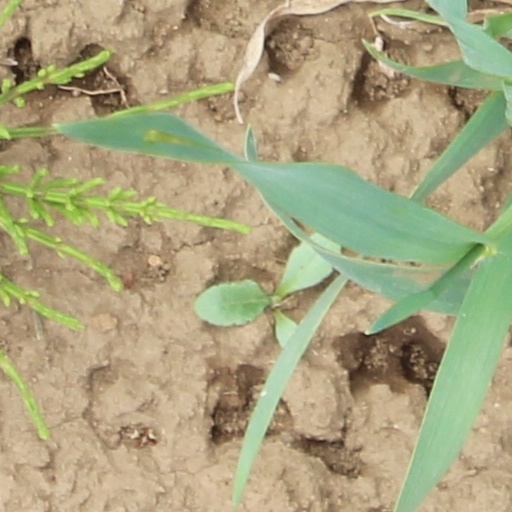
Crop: wheat